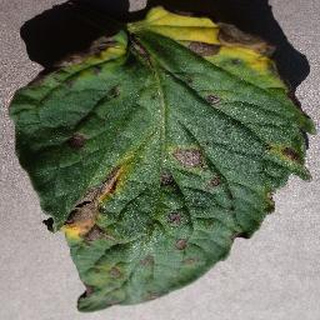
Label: tomato_early_blight